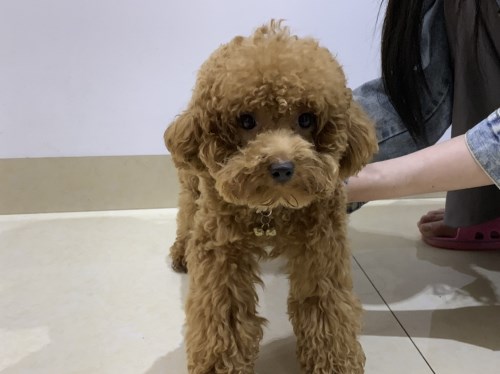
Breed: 7449-n000128-teddy